Monsieur Mallah

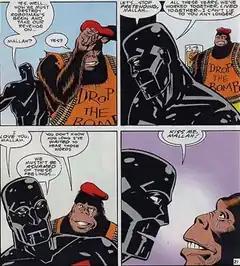
Art from "Doom Patrol" #34, by Richard Case.

During Grant Morrison's "Doom Patrol" run, Mallah places the Brain in Robotman's body. The two confess their love for each other, but Robotman's body activates a defense mechanism and explodes.